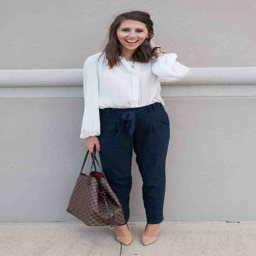
dress up buttercup / abased fashion and inspiration blog developed to daily inspire your own personal style by person wasted linen